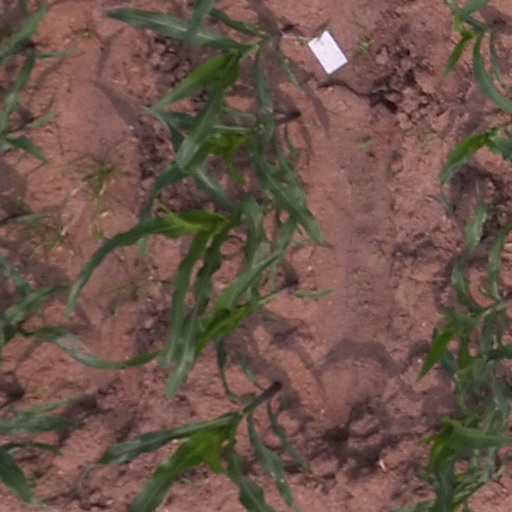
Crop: maize; corn